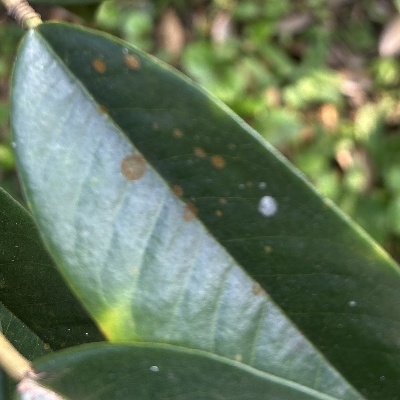
Label: Leaf_Algal